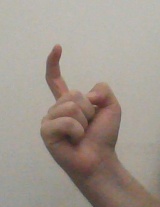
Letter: ra